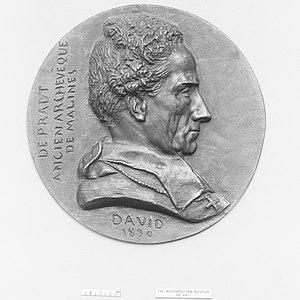
Dominique Frédéric Dufour de Pradt est un prélat, diplomate et historien des relations internationales. On lui trouve comme nom complet Dominique-Georges-Frédéric de Riom de Prolhiac de Fourt, baron de Pradt.